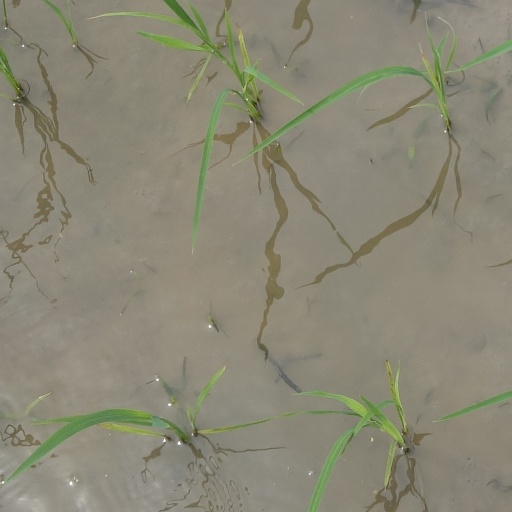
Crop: rice